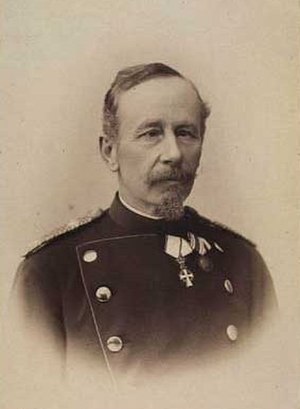
Otto Julius Georg Johannsen
Otto Julius Georg Johannsen